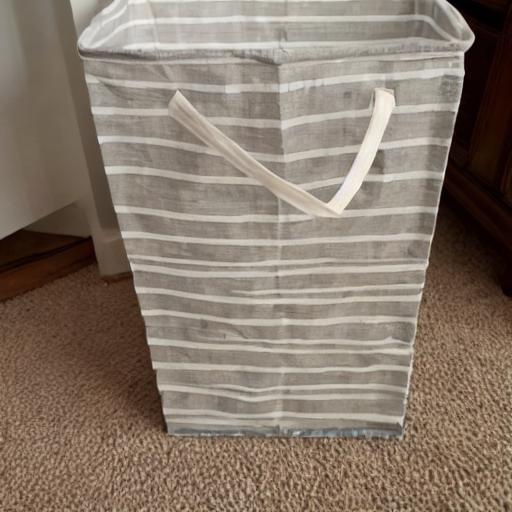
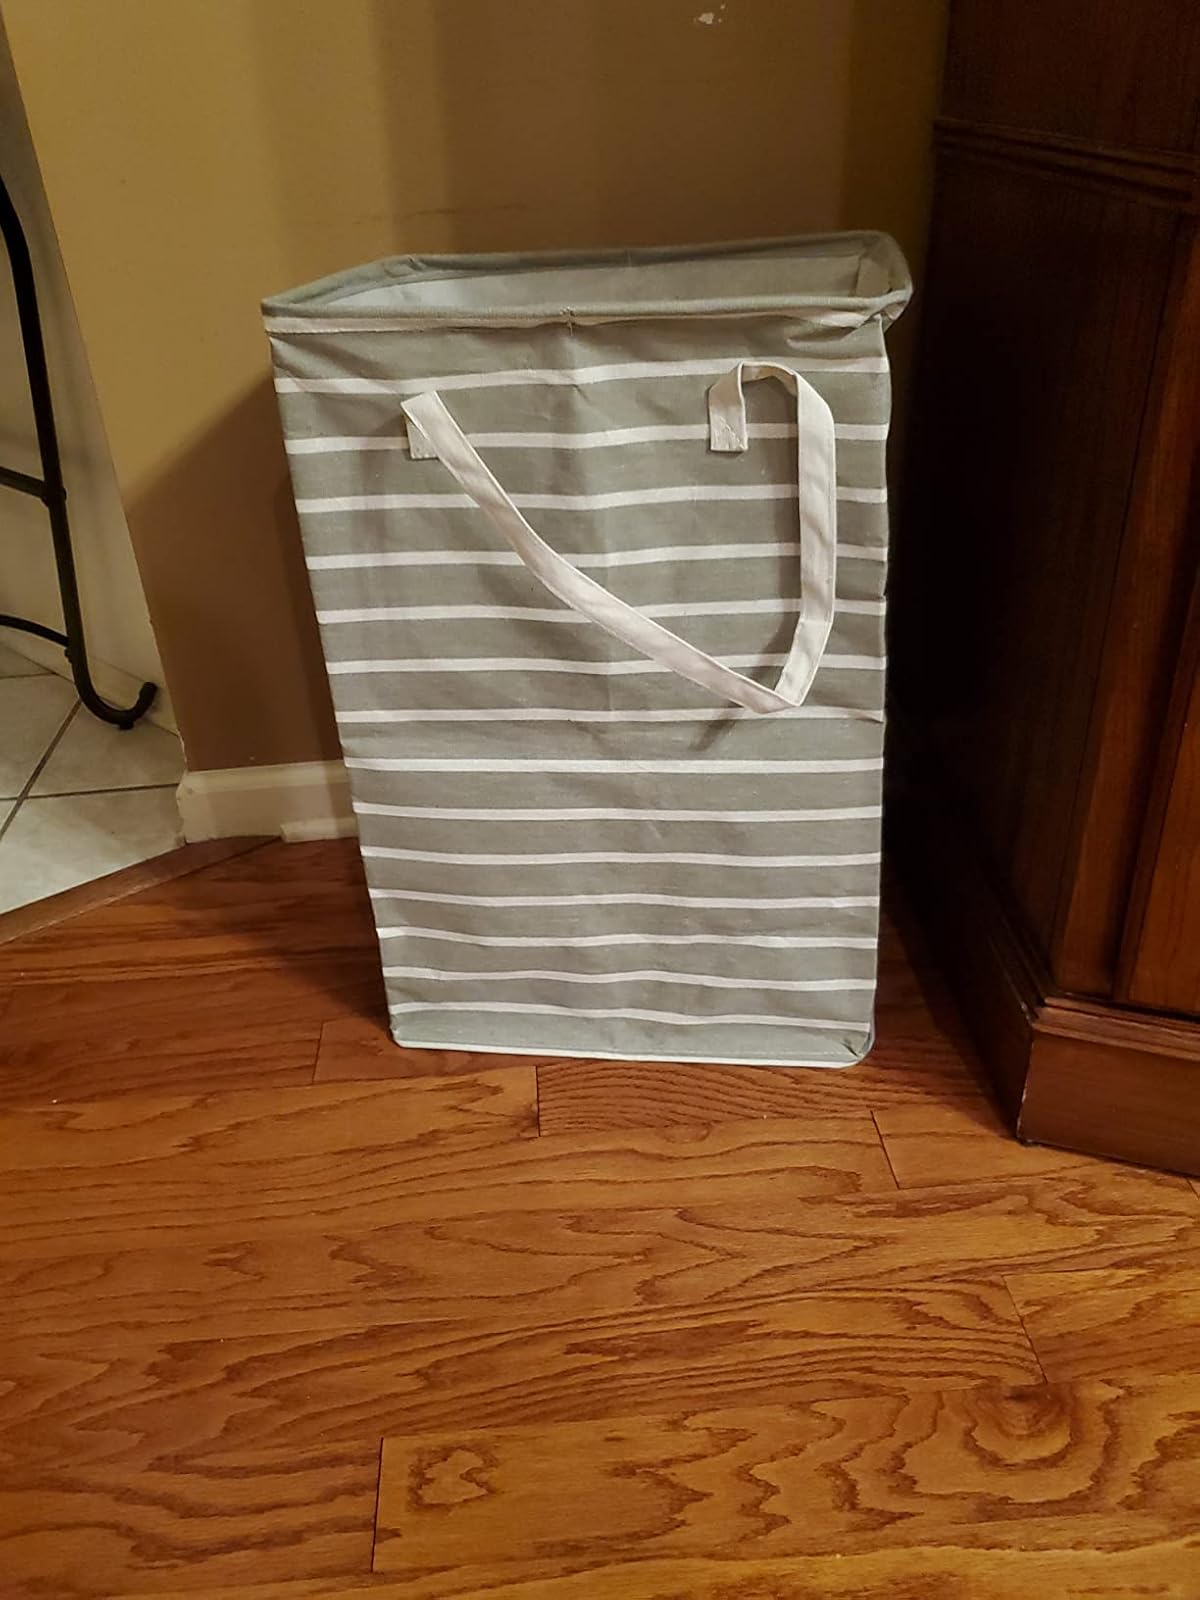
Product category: items_hamper
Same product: no